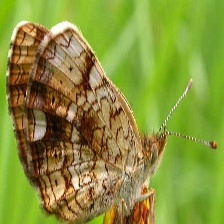
Species: CRECENT